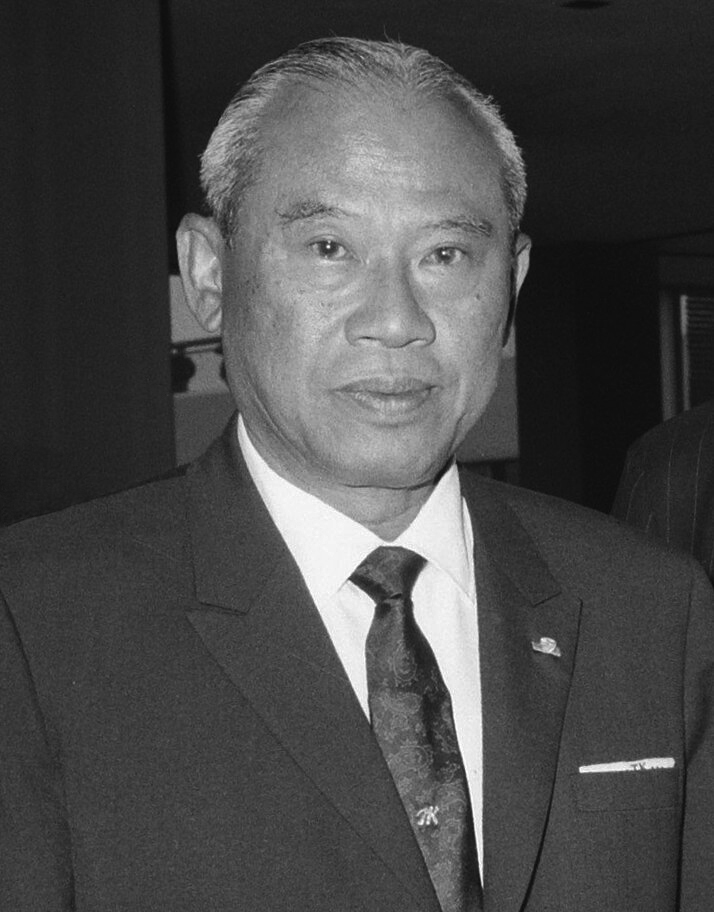
ถนอม กิตติขจร

| name = ถนอม กิตติขจร
| honorific-prefix = จอมพล (ประเทศไทย)|จอมพล
| image = Prime Minister Thanom Kittikachorn.jpg
| caption = จอมพล ถ. กิตติขจร ในปี พ.ศ. 2511
| Imagesize = 200px
| order = นายกรัฐมนตรีไทย คนที่ 10
| term_start = 9 ธันวาคม พ.ศ. 2506
| term_end = 14 ตุลาคม พ.ศ. 2516()
| monarch = พระบาทสมเด็จพระมหาภูมิพลอดุลยเดชมหาราช บรมนาถบพิตร
| deputy = จอมพล ประภาส จารุเสถียรพระเจ้าวรวงศ์เธอ กรมหมื่นนราธิปพงศ์ประพันธ์พจน์ สารสิน
| predecessor = จอมพล สฤษดิ์ ธนะรัชต์
| successor = สัญญา ธรรมศักดิ์
| term_start1 = 1 มกราคม
| term_end1 = 20 ตุลาคม พ.ศ. 2501()
| monarch1 = พระบาทสมเด็จพระมหาภูมิพลอดุลยเดชมหาราช บรมนาถบพิตร
| deputy1 = จอมพล ประภาส จารุเสถียรพระเจ้าวรวงศ์เธอ กรมหมื่นนราธิปพงศ์ประพันธ์สุกิจ นิมมานเหมินทร์
| predecessor1 = พจน์ สารสิน
| successor1 = จอมพล สฤษดิ์ ธนะรัชต์
| order3 = รัฐมนตรีว่าการกระทรวงกลาโหมของไทย|รัฐมนตรีว่าการกระทรวงกลาโหม
| term_start3 = 23 กันยายน พ.ศ. 2500
| term_end3 = 14 ตุลาคม พ.ศ. 2516()
| primeminister3 = พจน์ สารสินจอมพล สฤษดิ์ ธนะรัชต์"ตนเอง"
| predecessor3 = จอมพล แปลก พิบูลสงคราม
| successor3 = ทวี จุลละทรัพย์
| office5 = รายชื่อผู้บัญชาการทหารสูงสุดของไทย|ผู้บัญชาการทหารสูงสุด
| term_start5 = 11 ธันวาคม พ.ศ. 2506
| term_end5 = 30 กันยายน พ.ศ. 2516()
| predecessor5 = จอมพล สฤษดิ์ ธนะรัชต์
| successor5 = พลอากาศเอก ทวี จุลละทรัพย์
| office6 = รายพระนามและชื่อผู้บัญชาการทหารบกไทย|ผู้บัญชาการทหารบก
| term_start6 = 11 ธันวาคม พ.ศ. 2506
| term_end6 = 1 ตุลาคม พ.ศ. 2507()
| predecessor6 = จอมพล สฤษดิ์ ธนะรัชต์
| successor6 = จอมพล ประภาส จารุเสถียร
| office2 = รายชื่อรองนายกรัฐมนตรีไทย|รองนายกรัฐมนตรี
| term_start2 = 9 กุมภาพันธ์ พ.ศ. 2502
| term_end2 = 8 ธันวาคม พ.ศ. 2506()
| alongside2 = พระเจ้าวรวงศ์เธอ กรมหมื่นนราธิปพงศ์ประพันธ์
| primeminister2 = จอมพล สฤษดิ์ ธนะรัชต์
| predecessor2 = สุกิจ นิมมานเหมินทร์
| successor2 = จอมพล ประภาส จารุเสถียร
| office4 = รัฐมนตรีว่าการกระทรวงการต่างประเทศของไทย|รัฐมนตรีว่าการกระทรวงการต่างประเทศ
| term_start4 = 19 ธันวาคม พ.ศ. 2515
| term_end4 = 14 ตุลาคม พ.ศ. 2516()
| primeminister4 = "ตนเอง"
| predecessor4 = จรูญพันธ์ อิศรางกูร ณ อยุธยา
| successor4 = จรูญพันธ์ อิศรางกูร ณ อยุธยา
| office7 = นายกสภามหาวิทยาลัยเชียงใหม่
| term_start7 = 21 กุมภาพันธ์ พ.ศ. 2507
| term_end7 = 20 กุมภาพันธ์ พ.ศ. 2515()
| predecessor7 = "ก่อตั้งมหาวิทยาลัย"
| successor7 = สุกิจ นิมมานเหมินท์
| birth_name = ถนอม
| birth_place = จังหวัดตาก|เมืองตาก อาณาจักรรัตนโกสินทร์|ประเทศสยาม
| death_place = โรงพยาบาลกรุงเทพ กรุงเทพมหานคร ประเทศไทย
| party = พรรคชาติสังคม|ชาติสังคม (2500) พรรคสหประชาไทย|สหประชาไทย (2511)
| father = ขุนโสภิตบรรณลักษณ์ (อำพัน กิตติขจร)
| mother = นางโสภิตบรรณลักษณ์ (ลิ้นจี่ กิตติขจร)
| relations = พลตำรวจตรี สง่า กิตติขจร (น้องชาย)
| religion = พุทธ
| signature = Thanom Kittikachorn Signature.svg
| rank = ไฟล์:RTA OF-10 (Field Marshal).svg|15px จอมพล (ประเทศไทย)|จอมพลไฟล์:RTN OF-10 (Admiral of the Fleet).svg|15px จอมพลเรือ (ประเทศไทย)|จอมพลเรือไฟล์:RTAF OF-10 (Marshal of the Royal Thai Air Force).svg|15px จอมพลอากาศ (ประเทศไทย)|จอมพลอากาศ
| serviceyears = พ.ศ. 2472–2516
| commands = รายชื่อผู้บัญชาการทหารสูงสุดของไทย|ผู้บัญชาการทหารสูงสุด
จอมพล ถนอม กิตติขจร (11 สิงหาคม พ.ศ. 2454 – 16 มิถุนายน พ.ศ. 2547) เป็นนายทหารชาวไทย ดำรงตำแหน่งนายกรัฐมนตรีไทยคนที่ 10 ตั้งแต่ มกราคม-ตุลาคม พ.ศ.2501 และ พ.ศ. 2506 ถึง พ.ศ. 2516 ซึ่งในระหว่างนั้นเขาได้ก่อรัฐประหารในประเทศไทย พ.ศ. 2514|รัฐประหารตนเองใน พ.ศ. 2514 จนกระทั่งเหตุการณ์ 14 ตุลา|เกิดการประท้วงในที่สาธารณะซึ่งนำไปสู่ความรุนแรงทำให้เขาต้องลาออกจากตำแหน่งและลี้ภัยออกนอกประเทศ พร้อมกับ จอมพล ประภาส จารุเสถียร และพันเอก ณรงค์ กิตติขจร บุตรชาย ภายหลังเหตุการณ์นี้ จอมพล ถนอม ได้เดินทางกลับประเทศ แล้วบวชเป็นพระภิกษุ เป็นชนวนไปสู่การขับไล่ของนักศึกษามหาวิทยาลัยธรรมศาสตร์ และเหตุการณ์ 6 ตุลา|เหตุการณ์ 6 ตุลา พ.ศ. 2519 ซึ่งมีผู้บาดเจ็บ เสียชีวิต และสูญหายจำนวนมาก เงื่อนงำการกลับมาของจอมพลก่อนการสังหารหมู่ โพสต์ทูเดย์
จอมพล ถนอม กิตติขจร ดำรงตำแหน่งนายกรัฐมนตรีถึง 4 สมัย เป็นระยะเวลาถึง 10 ปี 6 เดือนเศษ ได้ชื่อว่าเป็น "จอมพลคนสุดท้าย" จอมพลคนสุดท้ายในแผ่นดินไทย Oknation ฉบับตุลาคม 2553 ที่เคยดำรงตำแหน่งนายกรัฐมนตรีในประวัติศาสตร์ไทย ภายหลังเสียชีวิตด้วยโรคเส้นเลือดในสมองแตกเมื่อวันที่ 16 มิถุนายน พ.ศ. 2547 รวมอายุได้ มีพิธีพระราชทานเพลิงศพเมื่อวันที่ 25 กุมภาพันธ์ พ.ศ. 2550 ณ เมรุหลวงหน้าพลับพลาอิศริยาภรณ์ วัดเทพศิรินทราวาส|เมรุหลวงหน้าพลับพลาอิศริยาภรณ์ วัดเทพศิรินทราวาสราชวรวิหาร เขตป้อมปราบศัตรูพ่าย กรุงเทพมหานคร
== ประวัติ ==
จอมพล ถนอม กิตติขจร เกิดเมื่อ 11 สิงหาคม พ.ศ. 2454 ณ บ้านหนองหลวง อำเภอเมืองตาก จังหวัดตาก เป็นบุตรของขุนโสภิตบรรณลักษณ์ (อำพัน กิตติขจร) กับนางลิ้นจี่ โสภิตบรรณลักษณ์ มีพี่น้องร่วมบิดามารดา 8 คน ได้แก่
* นางรำพึง พันธุมเสน (ถึงแก่กรรม)
* เด็กหญิง ลำพูน กิตติขจร (ถึงแก่กรรม)
* จอมพล ถนอม กิตติขจร (ถึงแก่กรรม)
* นางสุรภี ชูพินิจ (ถึงแก่กรรม)
* นายสนิท กิตติขจร (ถึงแก่กรรม)
* นางสายสนม กิตติขจร อดีตนายกสมาคมเภสัชและอายุรเวชโบราณแห่งประเทศไทย (ถึงแก่กรรม)
* พลตำรวจตรี สง่า กิตติขจร อดีตรัฐมนตรีช่วยว่าการกระทรวงการต่างประเทศของไทย|รัฐมนตรีช่วยว่าการกระทรวงการต่างประเทศ (ถึงแก่อนิจกรรม)
* นางปราณีต สุคันธวณิช อดีตนายกสมาคมส่งเสริมการศึกษาในถิ่นกันดาร ในพระอุปถัมภ์สมเด็จพระศรีนครินทราบรมราชชนนี (ถึงแก่กรรม)
จอมพล ถนอม กิตติขจร มีแซ่ในกลุ่มภาษาจีน|ภาษาจีนว่า ฝู (กลุ่มภาษาจีน|จีน: 符; พินอิน: fú) เริ่มการศึกษาชั้นต้นที่โรงเรียนประชาบาลวัดโคกพลู จังหวัดตาก หลังจากนั้นได้เข้าศึกษาต่อที่โรงเรียนนายร้อยพระจุลจอมเกล้า|โรงเรียนนายร้อยทหารบก และในระหว่างรับราชการทหารได้ศึกษาต่อที่ โรงเรียนแผนที่ทหาร กองทัพบก, โรงเรียนทหารราบ กองทัพบก และวิทยาลัยป้องกันราชอาณาจักร (รุ่นที่ 1) ตามลำดับ
จอมพล ถนอม ได้รับปริญญาวิศวกรรมศาสตรดุษฎีบัณฑิตกิตติมศักดิ์จากจุฬาลงกรณ์มหาวิทยาลัยเมื่อ พ.ศ. 2504 ถนอมได้รับปริญญาวิศวกรรมศาสตรดุษฎีบัณฑิตกิตติมศักดิ์ จอมพล ถนอม ดำรงตำแหน่งอธิการบดีมหาวิทยาลัยธรรมศาสตร์ ระหว่าง วันที่ 8 มกราคม พ.ศ. 2503 ประกาศสำนักนายกรัฐมนตรี เรื่อง แต่งตั้งอธิการบดีมหาวิทยาลัยธรรมศาสตร์ - 18 ธันวาคม พ.ศ. 2506 ประกาศสำนักนายกรัฐมนตรี เรื่อง แต่งตั้งอธิการบดีมหาวิทยาลัยธรรมศาสตร์
== ครอบครัว ==
จอมพล ถนอม กิตติขจร สมรสกับจงกล กิตติขจร|ท่านผู้หญิงจงกล กิตติขจร (สกุลเดิม ถนัดรบ) บุตรีของ พันตรี หลวง จบกระบวนยุทธ์ (แช่ม ถนัดรบ) และคุณหญิงเครือวัลย์ จบกระบวนยุทธ์ ท่านผู้หญิงจงกลเป็นอดีตประธานกรรมการมูลนิธิราชประชาสมาสัย ในพระบรมราชูปถัมภ์ และอดีตประธานกรรมการมูลนิธิสงเคราะห์ครอบครัวทหารผ่านศึก ในพระราชูปถัมภ์สมเด็จพระศรีนครินทรา บรมราชชนนี ทั้งสองคนมีบุตรธิดาทั้งสิ้น 6 คน ได้แก่
# นางนงนาถ เพ็ญชาติ (พ.ศ. 2474 – ปัจจุบัน) สมรสกับ นายชำนาญ เพ็ญชาติ มีบุตรธิดา 3 คนหนึ่งในนั้นคือ เศรณี เพ็ญชาติ บิดาของปวริศา เพ็ญชาติ
# ณรงค์ กิตติขจร|พ.อ. ณรงค์ กิตติขจร (พ.ศ. 2476 – พ.ศ. 2567) สมรสกับ นางสุภาพร (จารุเสถียร) กิตติขจร บุตรสาวของจอมพลประภาส จารุเสถียร มีบุตรธิดา 4 คน
# คุณหญิงนงนุช จิรพงศ์ (พ.ศ. 2480 – ปัจจุบัน) สมรสกับ พลเอก เอื้อม จิรพงศ์ มีบุตรธิดา 4 คน
# พลอากาศเอก ยุทธพงศ์ กิตติขจร (พ.ศ. 2482 – ปัจจุบัน) อดีตประธานคณะที่ปรึกษากองทัพอากาศ สมรสกับ นางทิพยา (ภมรมนตรี) กิตติขจร มีบุตรธิดา 3 คน
# คุณหญิงทรงสุดา ยอดมณี (พ.ศ. 2486 – ปัจจุบัน) สมาชิกสภานิติบัญญัติแห่งชาติ พ.ศ. 2557 สมรสกับ ร้อยโท สุวิทย์ ยอดมณี อดีตรัฐมนตรีว่าการกระทรวงการท่องเที่ยวและกีฬาของไทย|รัฐมนตรีว่าการกระทรวงการท่องเที่ยวและกีฬา มีบุตร 3 คน นายสุวงศ์ ยอดมณี ผู้อำนวยการสำนักกฎหมาย กรมโรงงานฯ จับมือ สกพอ. ประชุมเตรียมความพร้อม MOU ส่งมอบภารกิจการขออนุญาตตั้งโรงงานในเขตเศรษฐกิจพิเศษ (EEC) สำนักงานคณะกรรมการนโยบายเขตพัฒนาพิเศษภาคตะวันออก ดร.ก้องศักด ยอดมณี ผู้ว่าการการกีฬาแห่งประเทศไทย ร้อยตรี จักรา ยอดมณี รองอธิบดีกรมการค้าภายใน
# คุณหญิงทรงสมร คชเสนี (พ.ศ. 2489 – ปัจจุบัน) สมรสกับ พลเรือโท สุภา คชเสนี อดีตผู้บัญชาการทหารสูงสุด มีบุตรธิดา 5 คน
นอกจากนี้ยังรับหลานอีก 2 คน ซึ่งเป็นบุตรของน้องสาวของท่านผู้หญิงจงกลมาเลี้ยงดู ได้แก่
# พลตำรวจตรี นเรศ คุณวัฒน์ สมรสกับ นางอรสา (วิจิตรานุช) คุณวัฒน์ มีบุตร 2 คน
# นางสาวนรา คุณวัฒน์
== การรับราชการ ==
ถนอมรับราชการครั้งแรกในตำแหน่งผู้บังคับหมวด ในกรมทหารราบที่ 8 กองพันทหารราบที่ 1 (ร.8 พัน.1) จังหวัดเชียงใหม่ ต่อมาได้ร่วมก่อรัฐประหารซึ่งผิดกฎหมายรัฐธรรมนูญ โดยไม่ถูกลงโทษแต่อย่างใด
เมื่อวันที่ 8 พฤศจิกายน พ.ศ. 2490 ในขณะที่มียศเป็น "พันโท" และดำรงตำแหน่งผู้บังคับการกรมทหารบกที่ 11 ต่อมาได้เป็น รองผู้บัญชาการกองพลที่ 1 ผู้บัญชาการกองพลที่ 1 (พล.ร.1) รองแม่ทัพภาคที่ 1 แม่ทัพภาคที่ 1 (ทภ.1) ผู้ช่วยผู้บัญชาการทหารบก รองผู้บัญชาการทหารบก และเป็นรองผู้บัญชาการทหารสูงสุด มาโดยลำดับจนกระทั่งวันที่ 11 ธันวาคม พ.ศ. 2506 พล.อ. ถนอม ได้รับโปรดเกล้าฯ แต่งตั้งให้ดำรงตำแหน่ง ผู้บัญชาการทหารบก และ ผู้บัญชาการทหารสูงสุด (ประเทศไทย)|ผู้บัญชาการทหารสูงสุด ประกาศสำนักนายกรัฐมนตรี เรื่อง ให้นายทหารรับราชการ ราชกิจจานุเบกษา เล่ม 80 ตอน 119 ง พิเศษ หน้า 1 12 ธันวาคม พ.ศ. 2506 สืบต่อจาก จอมพล สฤษดิ์ ธนะรัชต์ ที่ตาย
ต่อมาในวันที่ 10 มกราคม พ.ศ. 2507 พลเอก ถนอม ได้รับพระราชทานยศ จอมพล (ประเทศไทย)|จอมพล จอมพลเรือ และจอมพลอากาศ ประกาศสำนักนายกรัฐมนตรี เรื่อง พระราชทานยศทหาร ราชกิจจานุเบกษา เล่ม 81 ตอน 3 ง หน้า 1 11 มกราคม พ.ศ. 2507
และในวันที่ 1 ตุลาคม พ.ศ. 2507 จอมพล ถนอม ได้สละตำแหน่งรายพระนามและชื่อผู้บัญชาการทหารบกไทย|ผู้บัญชาการทหารบกให้แก่พลเอก ประภาส จารุเสถียร รองผู้บัญชาการทหารสูงสุด และรักษาราชการรองผู้บัญชาการทหารบก โดยเหลือตำแหน่งผู้บัญชาการทหารสูงสุดเพียงตำแหน่งเดียว ประกาศสำนักนายกรัฐมนตรี เรื่อง ให้นายทหารรับราชการ ราชกิจจานุเบกษา เล่ม 81 ตอน 87 ง พิเศษ หน้า 2 11 กันยายน พ.ศ. 2507

จอมพล ถนอม กิตติขจร ได้รับแต่งตั้งเป็นรัฐมนตรีช่วยว่าการกระทรวงกลาโหม (ประเทศไทย)|กระทรวงกลาโหมในรัฐบาลของจอมพล แปลก พิบูลสงคราม และเป็นรัฐมนตรีว่าการกระทรวงกลาโหมในรัฐบาลของพจน์ สารสิน สภาผู้แทนราษฎรได้มีมติให้จอมพล ถนอมดำรงตำแหน่งนายกรัฐมนตรีคนที่ 10 เมื่อวันที่ 1 มกราคม พ.ศ. 2501 แต่หลังบริหารประเทศแค่ 9 เดือนเศษ เขาก็ลาออกจากตำแหน่ง เพื่อเปิดทางให้จอมพล สฤษดิ์ ธนะรัชต์ ขึ้นเป็นนายกรัฐมนตรี แต่เมื่อจอมพล สฤษดิ์เสียชีวิต จอมพล ถนอมได้รับการแต่งตั้งให้เป็นนายกรัฐมนตรีอีกครั้งหนึ่ง ในช่วงระยะเวลาที่จอมพลเผด็จการทหารคนนี้เป็นนายกรัฐมนตรี มีการสร้างทางหลวงสายต่างๆ ทั่วประเทศหลายสาย โดยได้รับทุนสนับสนุนส่วนหนึ่งจากสหรัฐในช่วงสงครามเย็นเพื่อต่อต้านคอมมิวนิสต์ และสร้างเขื่อน เช่น เขื่อนสิริกิติ์และเขื่อนอุบลรัตน์
ในปี พ.ศ. 2508 ได้ส่งทหารไปร่วมรบในสงครามเวียดนามด้วยในฐานะพันธมิตรของสหรัฐหรือฝ่ายโลกเสรีประชาธิปไตย โดยหลัก ๆ มี สหรัฐ, ประเทศเกาหลีใต้|เกาหลีใต้, ประเทศไทย|ไทย, ประเทศออสเตรเลีย|ออสเตรเลีย, ประเทศนิวซีแลนด์|นิวซีแลนด์ และประเทศฟิลิปปินส์|ฟิลิปปินส์ เพื่อไปสนับสนุนประเทศเวียดนามใต้|เวียดนามใต้ให้เป็นประชาธิปไตย และเป็นการต่อต้านคอมมิวนิสต์
ไฟล์:Black Panther colors, Newport July 1968.jpg|left|thumb|199x199px|ทหารบกในปี 2511 ถูกส่งไปประเทศเวียดนามใต้|เวียดนามใต้ ในสงครามเวียดนาม
เมื่อเดือนกุมภาพันธ์ พ.ศ. 2542 ในสมัยรัฐบาลชวน หลีกภัย จอมพล ถนอม ได้รับการแต่งตั้งเป็นนายทหารพิเศษประจำกรมทหารราบที่ 31 รักษาพระองค์ (ร.31 รอ.) สร้างความไม่พอใจและกระแสต่อต้านในสังคมระยะหนึ่ง ถึงกับมีการอภิปรายในสภาและกังวลกันว่าอาจเป็นชนวนเหตุให้เกิดเหตุร้ายซ้ำอีก การเสนอแต่งตั้ง จอมพล ถนอม กิตติขจร และ พลตรี มนูกฤต รูปขจร เป็นนายทหารพิเศษประจำกรมทหารราบที่ 31 รักษาพระองค์ ชิงชัย มงคลธรรม; จาตุรนต์ ฉายแสง; อดิศร เพียงเกษ; เปรมศักดิ์ เพียยุระ; ร.ท.กุเทพ ใสกระจ่าง; สุรพร ดนัยตั้งตระกูล; นิพิฎฐ์ อินทรสมบัติ; ถาวร เสนเนียม; ไพจิต ศรีวรขาน; สนั่น ขจรประศาสน์; ชวน หลีกภัย; กุศล หมีเทศ; ขจิตร ชัยนิคม ต่อมาเมื่อวันที่ 24 มีนาคม จอมพลถนอมจึงลาออกจากตำแหน่งดังกล่าว ประกาศสำนักนายกรัฐมนตรี เรื่อง ให้พ้นจากตำแหน่งนายทหารพิเศษ
== บทบาททางการเมือง ==
หลังจากมีการประกาศใช้รัฐธรรมนูญแห่งราชอาณาจักรไทย ในปี พ.ศ. 2511 มีการเลือกตั้งทั่วไปและมีรัฐสภา ในปี พ.ศ. 2514 ถนอม กิตติขจรได้ทำรัฐประหารในประเทศไทย พ.ศ. 2514|รัฐประหารรัฐบาลของตนเอง และได้จัดตั้งสภาบริหารคณะปฏิวัติขึ้น ทั้งหมดนี้เพื่อตอบสนองผลประโยชน์และความทะเยอทะยานของตนเอง จนเป็นที่วิพากษ์วิจารณ์กันอย่างกว้างขวาง หนึ่งในผู้ที่ยืนหยัดวิจารณ์อย่างไม่เกรงกลัวอำนาจเถื่อน ได้แก่ ป๋วย อึ๊งภากรณ์ ที่เขียนจดหมายในนามนายเข้ม เย็นยิ่ง ถึง ผู้ใหญ่ ทำนุ เกียรติก้อง (หมายถึงจอมพล ถนอม นั่นเอง)
จนกระทั่งมีการประกาศใช้ธรรมนูญการปกครองแห่งราชอาณาจักรไทย เมื่อวันที่ 15 ธันวาคม พ.ศ. 2515 และสภานิติบัญญัติแห่งชาติตามธรรรมนูญการปกครองดังกล่าวได้มีมติให้จอมพล ถนอม กิตติขจร เข้าดำรงตำแหน่งนายกรัฐมนตรีต่อไป ซึ่งก็ไม่ใช่เรื่องเหนือความคาดหมายต่อความทะเยอทะยานที่ปราศจากความชอบธรรมในหลักการประชาธิปไตย
จอมพล ถนอม พ้นตำแหน่งนายกรัฐมนตรี เมื่อเกิดเหตุการณ์ 14 ตุลา|เหตุการณ์ 14 ตุลา 2516 รัฐบาลได้ใช้อาวุธสงครามเข้าปราบปรามนักศึกษาประชาชนที่ชุมนุมเรียกร้องรัฐธรรมนูญ จนทำให้มีผู้เสียชีวิตเป็นจำนวนมาก จากเหตุการณ์นี้ทำให้พลังทางการเมืองหลายฝ่ายกดดันให้จอมพล ถนอมลาออกจากตำแหน่งนายกรัฐมนตรี รวมระยะเวลาที่ดำรงตำแหน่งนายกรัฐมนตรีโดยการยึดอำนาจและรัฐประหารทั้งสิ้น 10 ปี 6 เดือนเศษ หลังจากนั้น ได้มีการตั้งคณะกรรมการตรวจสอบทรัพย์สินของจอมพล ถนอม จนนำไปสู่การยึดทรัพย์สินที่ได้มาโดยไม่สุจริตต้องเป็นจำนวนมาก
จอมพล ถนอม กิตติขจร เคยดำรงตำแหน่งนายกรัฐมนตรีถึง 4 สมัย (รวมในสมัยเป็นหัวหน้าคณะปฏิวัติตัวเองด้วยเป็นสมัยที่ 3) สมัยแรกเป็นนายกรัฐมนตรีในระยะเวลาสั้นๆ หลังการรัฐประหารของสฤษดิ์ ธนะรัชต์|จอมพล สฤษดิ์ ใน พ.ศ. 2501 สมัยที่ 2 - 4 หลังจากจอมพล สฤษดิ์ ธนะรัชต์ ถึงแก่อสัญกรรม ตำแหน่งนายกรัฐมนตรีของจอมพล ถนอม จึงถูกมองว่าเป็นสัญลักษณ์ของเผด็จการทหาร
ไฟล์:PM Thanom&President LBJ.jpg|thumb|จอมพล ถนอม และลินดอน บี. จอห์นสัน
ไฟล์:คณะรัฐมนตรี ปี 2501.jpg|alt=
ไฟล์:ครม.ถนอม.jpg|alt=
== บทบาทหลังออกนอกประเทศ ==
ในเดือนกันยายน พ.ศ. 2519 จอมพล ถนอม เดินทางกลับประเทศในฐานะสามเณร เนื่องจากสมัคร สุนทรเวชแจ้งว่าราชสำนักอนุญาตHandley, Paul M. "The King Never Smiles: A Biography of Thailand's Bhumibol Adulyadej". Yale University Press. ISBN 0-300-10682-3. และได้บวชเป็นพระภิกษุที่วัดบวรนิเวศวิหารโดยสมเด็จพระสังฆราชเจ้า กรมหลวงวชิรญาณสังวร เจ้าอาวาสวัดซึ่งเป็นพระพี่เลี้ยงของพระบาทสมเด็จพระมหาภูมิพลอดุลยเดชมหาราช บรมนาถบพิตร เป็นผู้อุปสมบทให้ พระบาทสมเด็จพระมหาภูมิพลอดุลยเดชมหาราช บรมนาถบพิตร และสมเด็จพระนางเจ้าสิริกิติ์ พระบรมราชินีนาถ พระบรมราชชนนีพันปีหลวงเสด็จฯ เยี่ยมพระถนอมที่วัดด้วย
== ยศทหาร ==
* พ.ศ. 2473 : นายร้อยตรี ประกาศพระราชทานยศทหารบก
* พ.ศ. 2478 : นายร้อยโท ประกาศพระราชทานยศทหารบก
* พ.ศ. 2481 : นายร้อยเอก ประกาศกระทรวงกลาโหมเรื่องพระราชทานยศทหาร
* พ.ศ. 2486 : พันตรี
* พ.ศ. 2487 : พันโท
* พ.ศ. 2491 : พันเอก เรื่อง พระราชทานยศทหาร
* พ.ศ. 2494 : พลตรี เรื่อง พระราชทานยศทหาร
* พ.ศ. 2498 : พลโท ประกาศสำนักคณะรัฐมนตรี เรื่อง พระราชทานยศทหาร
* พ.ศ. 2501 : พลเอก ประกาศสำนักคณะรัฐมนตรี เรื่อง พระราชทานยศทหาร
* พ.ศ. 2505 : นายกองใหญ่ ประกาศสำนักนายกรัฐมนตรี เรื่อง พระราชทานยศกองอาสารักษาดินแดน
* พ.ศ. 2507 : จอมพล จอมพลเรือ และจอมพลอากาศ ประกาศสำนักนายกรัฐมนตรี เรื่อง พระราชทานยศทหาร ราชกิจจานุเบกษา เล่ม 81 ตอน 3 ง พิเศษ หน้า 1 11 มกราคม พ.ศ. 2507
== เครื่องราชอิสริยาภรณ์ ==
จอมพล ได้รับพระราชทานเครื่องราชอิสริยาภรณ์ของประเทศไทยและเครื่องราชอิสริยาภรณ์ของต่างประเทศต่างๆ ดังนี้
=== เครื่องราชอิสริยาภรณ์ไทย ===
ราชกิจจานุเบกษา, แจ้งความสำนักนายกรัฐมนตรี เรื่อง พระราชทานเครื่องราชอิสริยาภรณ์, เล่ม ๗๘ ตอนที่ ๔๐ ง หน้า ๑๒๗๙, ๙ พฤษภาคม ๒๕๐๔
ราชกิจจานุเบกษา, แจ้งความสำนักนายกรัฐมนตรี เรื่อง พระราชทานเครื่องราชอิสริยาภรณ์ รามาธิบดี, เล่ม ๘๒ ตอนที่ ๔๑ ง หน้า ๑๔๔๕, ๑๘ พฤษภาคม ๒๕๐๘
ราชกิจจานุเบกษา, แจ้งความสำนักคณะรัฐมนตรี เรื่อง พระราชทานเครื่องราชอิสริยาภรณ์, เล่ม ๗๓ ตอนที่ ๕๙ ง หน้า ๒๑๒๙, ๓๑ กรกฎาคม ๒๔๙๙
ราชกิจจานุเบกษา, แจ้งความสำนักคณะรัฐมนตรี เรื่อง พระราชทานเครื่องราชอิสริยาภรณ์, เล่ม ๗๒ ตอนที่ ๙๕ ง หน้า ๓๐๔๐, ๑๓ ธันวาคม ๒๔๙๘
ราชกิจจานุเบกษา, ประกาศสำนักนายกรัฐมนตรี เรื่อง พระราชทานเครื่องราชอิสริยาภรณ์อันเป็นสิริยิ่งรามกีรติ ลูกเสือสดุดีชั้นพิเศษ, เล่ม ๑๐๕ ตอนที่ ๙๕ ง ฉบับพิเศษ หน้า ๒, ๑๕ มิถุนายน ๒๕๓๑
ราชกิจจานุเบกษา, แจ้งความสำนักนายกรัฐมนตรี เรื่อง พระราชทานเหรียญกล้าหาญ, เล่ม ๘๙ ตอนที่ ๙๒ ง ฉบับพิเศษ หน้า ๒๕, ๑๖ มิถุนายน ๒๕๑๕
ราชกิจจานุเบกษา, แจ้งความสำนักนายกรัฐมนตรี เรื่อง พระราชทานเหรียญชัยสมรภูมิ, เล่ม ๗๙ ตอนที่ ๘๓ ง ฉบับพิเศษ หน้า ๑, ๘ กันยายน ๒๕๐๕
ราชกิจจานุเบกษา, แจ้งความสำนักคณะรัฐมนตรี เรื่อง พระราชทานเครื่องหมายเปลวระเบิดสำหรับประดับแพรแถบเหรียญชัยสมรภูมิ, เล่ม ๗๒ ตอนที่ ๓๘ ง หน้า ๑๑๘๕, ๒๔ พฤษภาคม ๒๔๙๘
ราชกิจจานุเบกษา, แจ้งความสำนักนายกรัฐมนตรี เรื่อง พระราชทานเหรียญชัยสมรภูมิ, เล่ม ๘๙ ตอนที่ ๙๙ ง ฉบับพิเศษ หน้า ๑, ๓๐ มิถุนายน ๒๕๑๕
ราชกิจจานุเบกษา, แจ้งความสำนักนายกรัฐมนตรี เรื่อง พระราชทานเหรียญพิทักษ์เสรีชน, เล่ม ๘๖ ตอนที่ ๘๗ ง หน้า ๓๐๒๙, ๗ ตุลาคม ๒๕๑๒
ราชกิจจานุเบกษา, แจ้งความ พระราชทานเหรียญพิทักษ์รัฐธรรมนูญ, เล่ม ๕๑ ตอนที่ ๐ ง หน้า ๒๐๘๙, ๓๐ กันยายน ๒๔๗๗
ราชกิจจานุเบกษา, แจ้งความสำนักนายกรัฐมนตรี เรื่อง พระราชทานเหรียญช่วยราชการเขตภายใน, เล่ม ๖๐ ตอนที่ ๔๔ ง หน้า ๒๗๐๓, ๒๔ สิงหาคม ๒๔๘๖
ราชกิจจานุเบกษา, แจ้งความสำนักนายกรัฐมนตรี เรื่อง พระราชทานเหรียญราชการชายแดน, เล่ม ๗๙ ตอนที่ ๔๕ ง ฉบับพิเศษ หน้า ๙, ๑๔ พฤษภาคม ๒๕๐๕
ราชกิจจานุเบกษา, แจ้งความสำนักนายกรัฐมนตรี เรื่อง พระราชทานเหรียญจักรมาลาและเหรียญจักรพรรดิมาลา, เล่ม ๖๑ ตอนที่ ๖๐ ง หน้า ๑๘๕๓, ๒๖ กันยายน ๒๔๘๗
ราชกิจจานุเบกษา, แจ้งความสำนักนายกรัฐมนตรี เรื่อง พระราชทานเหรียญรัตนาภรณ์รัชกาลที่ ๘, เล่ม ๖๗ ตอนที่ ๓๙ ง หน้า ๓๐๔๐, ๑๘ กรกฎาคม ๒๔๙๓
ราชกิจจานุเบกษา, แจ้งความสำนักนายกรัฐมนตรี เรื่อง พระราชทานเหรียญรัตนาภรณ์, เล่ม ๘๑ ตอนที่ ๑๒๒ ง หน้า ๓๑๔๗, ๒๙ ธันวาคม ๒๕๐๗
* พ.ศ. 2500 – ไฟล์:25th Buddhist Century Celebration Medal (Thailand) ribbon.svg|80px เหรียญงานฉลอง 25 พุทธศตวรรษ
=== เครื่องอิสริยาภรณ์สากล ===
* :
** พ.ศ. 2497 – ไฟล์:United Nations Service Medal Korea ribbon.svg|80px เหรียญสหประชาชาติเกาหลีราชกิจจานุเบกษา, แจ้งความสำนักคณะรัฐมนตรี เรื่อง พระราชทานพระบรมราชานุญาตประดับเหรียญปฏิบัติงานสหประชาชาติ, เล่ม ๗๑ ตอนที่ ๒๕ ง หน้า ๑๐๓๘, ๑๓ เมษายน ๒๔๙๗
=== เครื่องราชอิสริยาภรณ์ต่างประเทศ ===
* :
**พ.ศ. 2501 – ไฟล์:Special Breast Order of Yun Hui.png|80px เครื่องอิสริยาภรณ์ยุนฮุย ชั้นพิเศษราชกิจจานุเบกษา, แจ้งความสำนักคณะรัฐมนตรี เรื่อง พระราชทานพระบรมราชานุญาตประดับเครื่องอิสริยาภรณ์ต่างประเทศ, เล่ม ๗๕ ตอนที่ ๖ ง หน้า ๑๓๗, ๒๑ มกราคม ๒๕๐๑
**พ.ศ. 2505 – ไฟล์:Order of the Cloud and Banner 1st.gif|80px เครื่องอิสริยาภรณ์เมฆและธวัช ชั้นพิเศษ
** พ.ศ. 2506 – ไฟล์:TWN Order of Brilliant Star 1Class BAR.svg|80px เครื่องอิสริยาภรณ์ดาราอันสุกสกาว ชั้นที่ 1 (ชั้นสายสะพายชั้นพิเศษ)ราชกิจจานุเบกษา, แจ้งความสำนักนายกรัฐมนตรี เรื่อง พระราชทานพระบรมราชานุญาตประดับเครื่องอิสริยาภรณ์ต่างประเทศ, เล่ม ๘๐ ตอนที่ ๘๘ ง หน้า ๒๐๗๗, ๓ กันยายน ๒๕๐๖
** พ.ศ. 2512 – ไฟล์:Order of Precious Tripod with Special Grand Cordon ribbon.png|80px เครื่องอิสริยาภรณ์หม้อน้ำศักดิ์สิทธิ์ ชั้นพิเศษ
** พ.ศ. ไม่ปรากฏ – ไฟล์:TWN Order of Propitious Clouds 1Class BAR.svg|80x80px เครื่องอิสริยาภรณ์เมฆมงคล ชั้นที่ 1
* :
** พ.ศ. 2501 – ไฟล์:Order of the Dannebrog S.K.svg|80x80px เครื่องราชอิสริยาภรณ์แดนเนอโบร ชั้นที่ 1 ประถมาภรณ์ราชกิจจานุเบกษา, แจ้งความสำนักคณะรัฐมนตรี เรื่อง พระราชทานพระบรมราชานุญาตประดับเครื่องราชอิสริยาภรณ์ต่างประเทศ, เล่ม ๗๕ ตอนที่ ๖๒ ง หน้า ๒๒๔๙, ๑๒ สิงหาคม ๒๕๐๑
* :
** พ.ศ. 2503 – ไฟล์:PRT Order of Christ - Grand Cross BAR.svg|80x80px เครื่องเสนาอิสริยาภรณ์แห่งพระคริสต์ ชั้นที่ 1 ประถมาภรณ์ราชกิจจานุเบกษา, แจ้งความสำนักนายกรัฐมนตรี เรื่อง พระราชทานพระบรมราชานุญาตประดับเครื่องอิสริยาภรณ์ต่างประเทศ, เล่ม ๗๗ ตอนที่ ๘๓ ง หน้า ๒๑๙๘, ๑๑ ตุลาคม ๒๕๐๓
* :
** พ.ศ. 2503 – ไฟล์:GER Bundesverdienstkreuz 7 Grosskreuz.svg|80px เครื่องอิสริยาภรณ์คุณธรรมแห่งสหพันธ์สาธารณรัฐเยอรมนี ชั้นที่ 1 ประถมาภรณ์ราชกิจจานุเบกษา, แจ้งความสำนักนายกรัฐมนตรี เรื่อง พระราชทานพระบรมราชานุญาตประดับเครื่องอิสริยาภรณ์ต่างประเทศ, เล่ม ๗๗ ตอนที่ ๙๗ ง หน้า ๒๔๖๑, ๒๙ พฤศจิกายน ๒๕๐๓
* :
** พ.ศ. 2504 – ไฟล์:ESP Gran Cruz Merito Militar (Distintivo Blanco) pasador.svg|80px เครื่องราชอิสริยาภรณ์กิตติคุณฝ่ายทหาร ชั้นที่ 1 มหากางเขน
* :
** พ.ศ. 2504 – ไฟล์:Ordre de la couronne de Chene GC ribbon.svg|80px เครื่องราชอิสริยาภรณ์มงกุฎโอ๊ก ชั้นที่ 1 มหากางเขนราชกิจจานุเบกษา, แจ้งความสำนักนายกรัฐมนตรี เรื่อง พระราชทานพระบรมราชานุญาตประดับเครื่องราชอิสริยาภรณ์ต่างประเทศ, เล่ม ๗๘ ตอนที่ ๒๕ ง หน้า ๗๖๐, ๒๑ มีนาคม ๒๕๐๔
* :
** พ.ศ. 2504 – ไฟล์:Royal Order of the Sword - Commander Grand Cross BAR.svg|80px เครื่องราชอิสริยาภรณ์ดาบ ชั้นที่ 1 กางเขน
* :
** พ.ศ. 2504 – ไฟล์:VAT Order of Saint Gregory the Great GCross BAR.svg|80x80px เครื่องอิสริยาภรณ์นักบุญเกรกอรีมหาราช ชั้นที่ 1
** พ.ศ. 2504 – ไฟล์:VAT Order of Saint Sylvester GCross BAR.svg|80x80px เครื่องอิสริยาภรณ์เซนต์ซิลเวสเตอร์ ชั้นที่ 1 (ฝ่ายทหาร)ราชกิจจานุเบกษา, แจ้งความสำนักนายกรัฐมนตรี เรื่อง พระราชทานพระบรมราชานุญาตประดับเครื่องอิสริยาภรณ์ต่างประเทศ, เล่ม ๗๘ ตอนที่ ๕๘ ง หน้า ๑๖๘๘, ๑๘ กรกฎาคม ๒๕๐๔
* :
** พ.ศ. 2504 – ไฟล์:Cordone di gran Croce OMRI BAR.svg|80px เครื่องอิสริยาภรณ์กิตติคุณแห่งสาธารณรัฐอิตาลี ชั้นที่ 1 ประถมาภรณ์
* :
** พ.ศ. 2504 – ไฟล์:Order of Orange-Nassau ribbon - Knight Grand Cross.svg|80x80px เครื่องราชอิสริยาภรณ์ออเรนจ์-นัสเซา ชั้นที่ 1 อัศวินมหากางเขน (ฝ่ายทหาร)
* :
** พ.ศ. 2504 – ไฟล์:BEL - Order of Leopold - Grand Cordon bar.svg|80x80px เครื่องราชอิสริยาภรณ์เลออปอล ชั้นที่ 1 ประถมาภรณ์
* :
** พ.ศ. 2504 – ไฟล์:Bintang Mahaputera Adipradana rib.svg|80x80px เครื่องอิสริยาภรณ์ดารามหาปุตรา ชั้นที่ 2 บินตัง มหาปุตรา อธิประธานาราชกิจจานุเบกษา, แจ้งความสำนักนายกรัฐมนตรี เรื่อง พระราชทานพระบรมราชาอนุญาตประดับเครื่องอิสริยาภรณ์ต่างประเทศ, เล่ม ๗๘ ตอนที่ ๗๑ ง หน้า ๑๙๖๐, ๕ กันยายน ๒๕๐๔
* :
** พ.ศ. 2504 – ไฟล์:ARG Order of the Liberator San Martin - Grand Cross BAR.svg|80x80px เครื่องอิสริยาภรณ์นายพลซาน มาร์ติน ผู้ปลดปล่อย ชั้นที่ 1 ประถมาภรณ์ราชกิจจานุเบกษา, แจ้งความสำนักนายกรัฐมนตรี เรื่อง พระราชทานพระบรมราชานุญาตประดับเครื่องอิสริยาภรณ์ต่างประเทศ, เล่ม ๗๙ ตอนที่ ๑๐๙ ง หน้า ๒๖๒๙, ๑๑ ธันวาคม ๒๕๐๕
* :
**พ.ศ. 2505 – ไฟล์:MY Darjah Yang Mulia Pangkuan Negara (Defender of the Realm) - SMN.svg|80px เครื่องราชอิสริยาภรณ์ปังกวนเนการา ชั้นที่ 1 SENARAI PENUH PENERIMA DARJAH KEBESARAN, BINTANG DAN PINGAT PERSEKUTUAN TAHUN 1962.
* :
**พ.ศ. 2505 – ไฟล์:Taeguk Cordon Medal.png|80px เครื่องอิสริยาภรณ์กิตติคุณฝ่ายทหาร ชั้นที่ 1
**พ.ศ. 2510 – ไฟล์:ROK Order of Merit for National Foundation - Order of the Republic of Korea.png|80px เครื่องอิสริยาภรณ์กิตติคุณสำหรับการสร้างชาติ ชั้นที่ 1
**พ.ศ. 2510 – ไฟล์:ROK Order of Service Merit (1st Class) Blue Stripes.png|80px เครื่องอิสริยาภรณ์กิตติคุณด้านการบริการ ชั้นที่ 1ราชกิจจานุเบกษา, แจ้งความสำนักนายกรัฐมนตรี เรื่อง พระราชทานพระบรมราชานุญาตประดับเครื่องราชอิสริยาภรณ์ต่างประเทศ, เล่ม ๘๔ ตอนที่ ๖๖ ง ฉบับพิเศษ หน้า ๑๓, ๑๔ กรกฎาคม ๒๕๑๐
* :
** พ.ศ. 2506 – ไฟล์:JPN Kyokujitsu-sho 1Class BAR.svg|80x80px เครื่องราชอิสริยาภรณ์อาทิตย์อุทัย ชั้นที่ 1ราชกิจจานุเบกษา, แจ้งความสำนักนายกรัฐมนตรี เรื่อง พระราชทานพระบรมราชานุญาตประดับเครื่องราชอิสริยาภรณ์ต่างประเทศ, เล่ม 80 ตอนที่ 76 หน้า 1876, 30 กรกฎาคม 2506
* :
**พ.ศ. 2506 – ไฟล์:GRE Order of George I - Grand Cross BAR.png|80px เครื่องราชอิสริยาภรณ์จอร์จที่ 1 ชั้นที่ 1ราชกิจจานุเบกษา, แจ้งความสำนักนายกรัฐมนตรี เรื่อง พระราชทานพระบรมราชานุญาตประดับเครื่องราชอิสริยาภรณ์ต่างประเทศ, เล่ม ๘๐ ตอนที่ ๑๐๑ ง หน้า ๒๓๕๔, ๑๕ ตุลาคม ๒๕๐๖
* :
**พ.ศ. 2507 – ไฟล์:Vietnam Kim Khanh Decoration ribbon-First Class.svg|80x80px เครื่องอิสริยาภรณ์คิม คานห์ ชั้นที่ 1ราชกิจจานุเบกษา, แจ้งความสำนักนายกรัฐมนตรี เรื่อง พระราชทานพระบรมราชานุญาตประดับเครื่องราชอิสริยาภรณ์ต่างประเทศ, เล่ม ๘๑ ตอนที่ ๒๕ ง หน้า ๗๙๐, ๑๗ มีนาคม ๒๕๐๗
**พ.ศ. 2510 – ไฟล์:VPD National Order of Vietnam - Grand Cross BAR.svg|80px เครื่องอิสริยาภรณ์แห่งชาติเวียดนาม ชั้นสูงสุด
* :
**พ.ศ. 2508 – ไฟล์:St Olavs Orden storkors stripe.svg|80px เครื่องราชอิสริยาภรณ์นักบุญโอลาฟ ชั้นที่ 1
* :
**พ.ศ. 2508 – ไฟล์:AUT Honour for Services to the Republic of Austria - 2nd Class BAR.svg|80x80px เครื่องอิสริยาภรณ์กิตติคุณแห่งสาธารณรัฐออสเตรีย ชั้นที่ 1 (ทอง)
* :
** พ.ศ. 2509 – ไฟล์:LAO Order of the a Million Elephants and the White Parasol - Grand Cross BAR.svg|80px เครื่องราชอิสริยาภรณ์ล้านช้างร่มขาว ชั้นที่ 1 ประถมาภรณ์
* :
** พ.ศ. 2509 – ไฟล์:PHL Legion of Honor - Chief Commander BAR.png|80px ลีเจียนออฟออเนอร์ ชั้นปุนองโกมันดัน
* :
** พ.ศ. 2511 – ไฟล์:Order of Crown Ribbon Bar - Imperial Iran.svg|80px เครื่องราชอิสริยาภรณ์มงกุฏอิหร่าน ชั้นที่ 1
* :
** พ.ศ. 2511 – ไฟล์:Order of the Holy Trinity (Ethiopia) - ribbon bar.gif|80px เครื่องราชอิสริยาภรณ์พระตรีเอกานุภาพ ชั้นที่ 1
* :
**พ.ศ. 2512 – ไฟล์:US Legion of Merit Chief Commander ribbon.png|80px ลีเจียนออฟเมอริต ชั้นหัวหน้าผู้บัญชาการ AGO 1969-13 — HQDA GENERAL ORDERS: MULTIPLE AWARDS BY PARAGRAPHS 
*:
** พ.ศ. 2515 – ไฟล์:UK Order St-Michael St-George ribbon.svg|80px เครื่องราชอิสริยาภรณ์นักบุญไมเคิลและจอร์จ ชั้นประถมาภรณ์ (ฝ่ายหน้า)
* :
** พ.ศ. 2516 – ไฟล์:Order of the Republic (Tunisia) - ribbon bar.gif|80px เครื่องอิสริยาภรณ์แห่งสาธารณรัฐตูนิเซีย ชั้นที่ 1
==ลำดับสาแหรก==
== อ้างอิง ==
*
* ประกาศแต่งตั้งนายทหารรับราชการกลางปี 2562 พลเอก เกริกเกียรติ กิตติขจร หลานจอมพลถนอม
== แหล่งข้อมูลอื่น ==
Navboxes|
หมวดหมู่:ถนอม กิตติขจร|
หมวดหมู่:บุคคลจากอำเภอเมืองตาก
หมวดหมู่:สกุลกิตติขจร
หมวดหมู่:ทหารบกชาวไทย
หมวดหมู่:ผู้บัญชาการทหารสูงสุดไทย
หมวดหมู่:ผู้บัญชาการทหารบกของกองทัพไทย
หมวดหมู่:จอมพลชาวไทย
หมวดหมู่:จอมพลเรือชาวไทย
หมวดหมู่:จอมพลอากาศชาวไทย
หมวดหมู่:นายกรัฐมนตรีไทย
หมวดหมู่:รองนายกรัฐมนตรีไทย
หมวดหมู่:รัฐมนตรีว่าการกระทรวงการต่างประเทศไทย
หมวดหมู่:รัฐมนตรีว่าการกระทรวงกลาโหมไทย
หมวดหมู่:ผู้นำในสงครามเย็น
หมวดหมู่:ผู้นำที่ได้อำนาจจากรัฐประหาร
หมวดหมู่:บุคคลที่เกี่ยวข้องกับเหตุการณ์ 14 ตุลา
หมวดหมู่:บุคคลที่เกี่ยวข้องกับเหตุการณ์ 6 ตุลา
หมวดหมู่:พรรคชาติสังคม
หมวดหมู่:พรรคสหประชาไทย
หมวดหมู่:บุคคลจากโรงเรียนนายร้อยพระจุลจอมเกล้า
หมวดหมู่:บุคคลจากวิทยาลัยป้องกันราชอาณาจักร
หมวดหมู่:นายกสภาจุฬาลงกรณ์มหาวิทยาลัย
หมวดหมู่:นายกสภามหาวิทยาลัยเกษตรศาสตร์
หมวดหมู่:อธิการบดีมหาวิทยาลัยธรรมศาสตร์
หมวดหมู่:ผู้ได้รับปริญญากิตติมศักดิ์จากมหาวิทยาลัยเชียงใหม่
หมวดหมู่:ผู้ได้รับปริญญากิตติมศักดิ์จากมหาวิทยาลัยขอนแก่น
หมวดหมู่:ผู้ได้รับปริญญากิตติมศักดิ์จากจุฬาลงกรณ์มหาวิทยาลัย
หมวดหมู่:ผู้ได้รับเครื่องราชอิสริยาภรณ์ ป.จ. (ฝ่ายหน้า)
หมวดหมู่:ผู้ได้รับเครื่องราชอิสริยาภรณ์ ส.ร.
หมวดหมู่:ผู้ได้รับเครื่องราชอิสริยาภรณ์ ม.ป.ช.
หมวดหมู่:ผู้ได้รับเครื่องราชอิสริยาภรณ์ ม.ว.ม.
หมวดหมู่:ผู้ได้รับเหรียญจักรมาลา
หมวดหมู่:ผู้ได้รับเหรียญรัตนาภรณ์ อ.ป.ร.3
หมวดหมู่:ผู้ได้รับเหรียญรัตนาภรณ์ ภ.ป.ร.1
หมวดหมู่:เสียชีวิตจากโรคหลอดเลือดสมอง
หมวดหมู่:ผู้ลี้ภัยชาวไทย
หมวดหมู่:บุคคลในประวัติศาสตร์ไทย พ.ศ. 2475–2516
หมวดหมู่:บุคคลในประวัติศาสตร์ไทย พ.ศ. 2516–2544
หมวดหมู่:บุคคลในประวัติศาสตร์ไทย หลัง พ.ศ. 2544
หมวดหมู่:หัวหน้าพรรคการเมืองในประเทศไทย
หมวดหมู่:นายกสภามหาวิทยาลัยศิลปากร
หมวดหมู่:เหรียญสหประชาชาติ
หมวดหมู่:นักการเมืองจากจังหวัดตาก